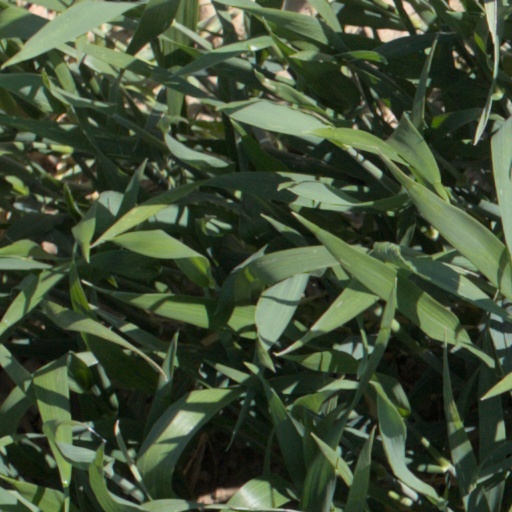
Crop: wheat